Michele Bartoli

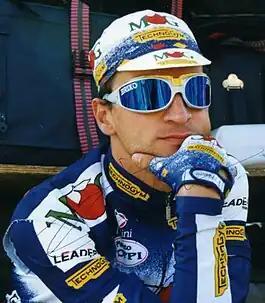
Bartoli won the UCI Road World Cup in 1997 and 1998. "(pictured at the 1997 Paris–Tours)"

In 1996, he joined the MG–Technogym team of manager Giancarlo Ferretti. He became a specialist of the classic races and claimed his first career monument win in the 1996 Tour of Flanders after an attack on the Muur van Geraardsbergen and a 16 km solo to the finish. In summer, he was 19th overall in the Tour de France, before winning the Italian summer classics Giro del Veneto, GP di Larciano and Giro dell'Emilia. He finished third at the World Championships in Lugano behind Johan Museeuw and Mauro Gianetti.